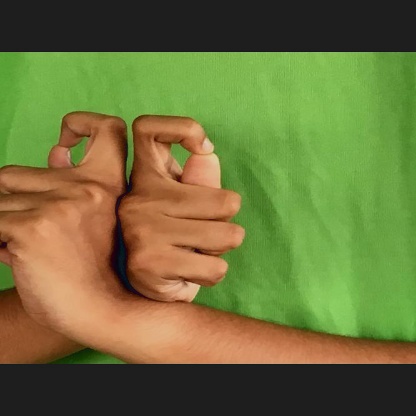
Mudra: Berunda